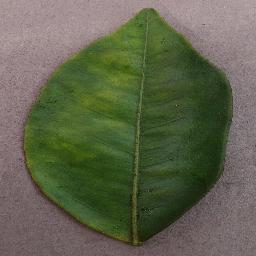
Label: Orange___Haunglongbing_(Citrus_greening)